Brittany Cameron

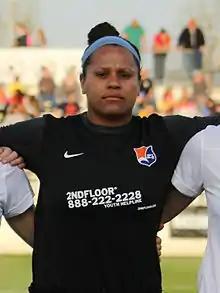
Image of Brittany Cameron in Sky Blue FC

Brittany Taylor Cameron (born December 3, 1986) is an American soccer goalkeeper who currently employed by Wake Forest as women's soccer associate head soccer coach.